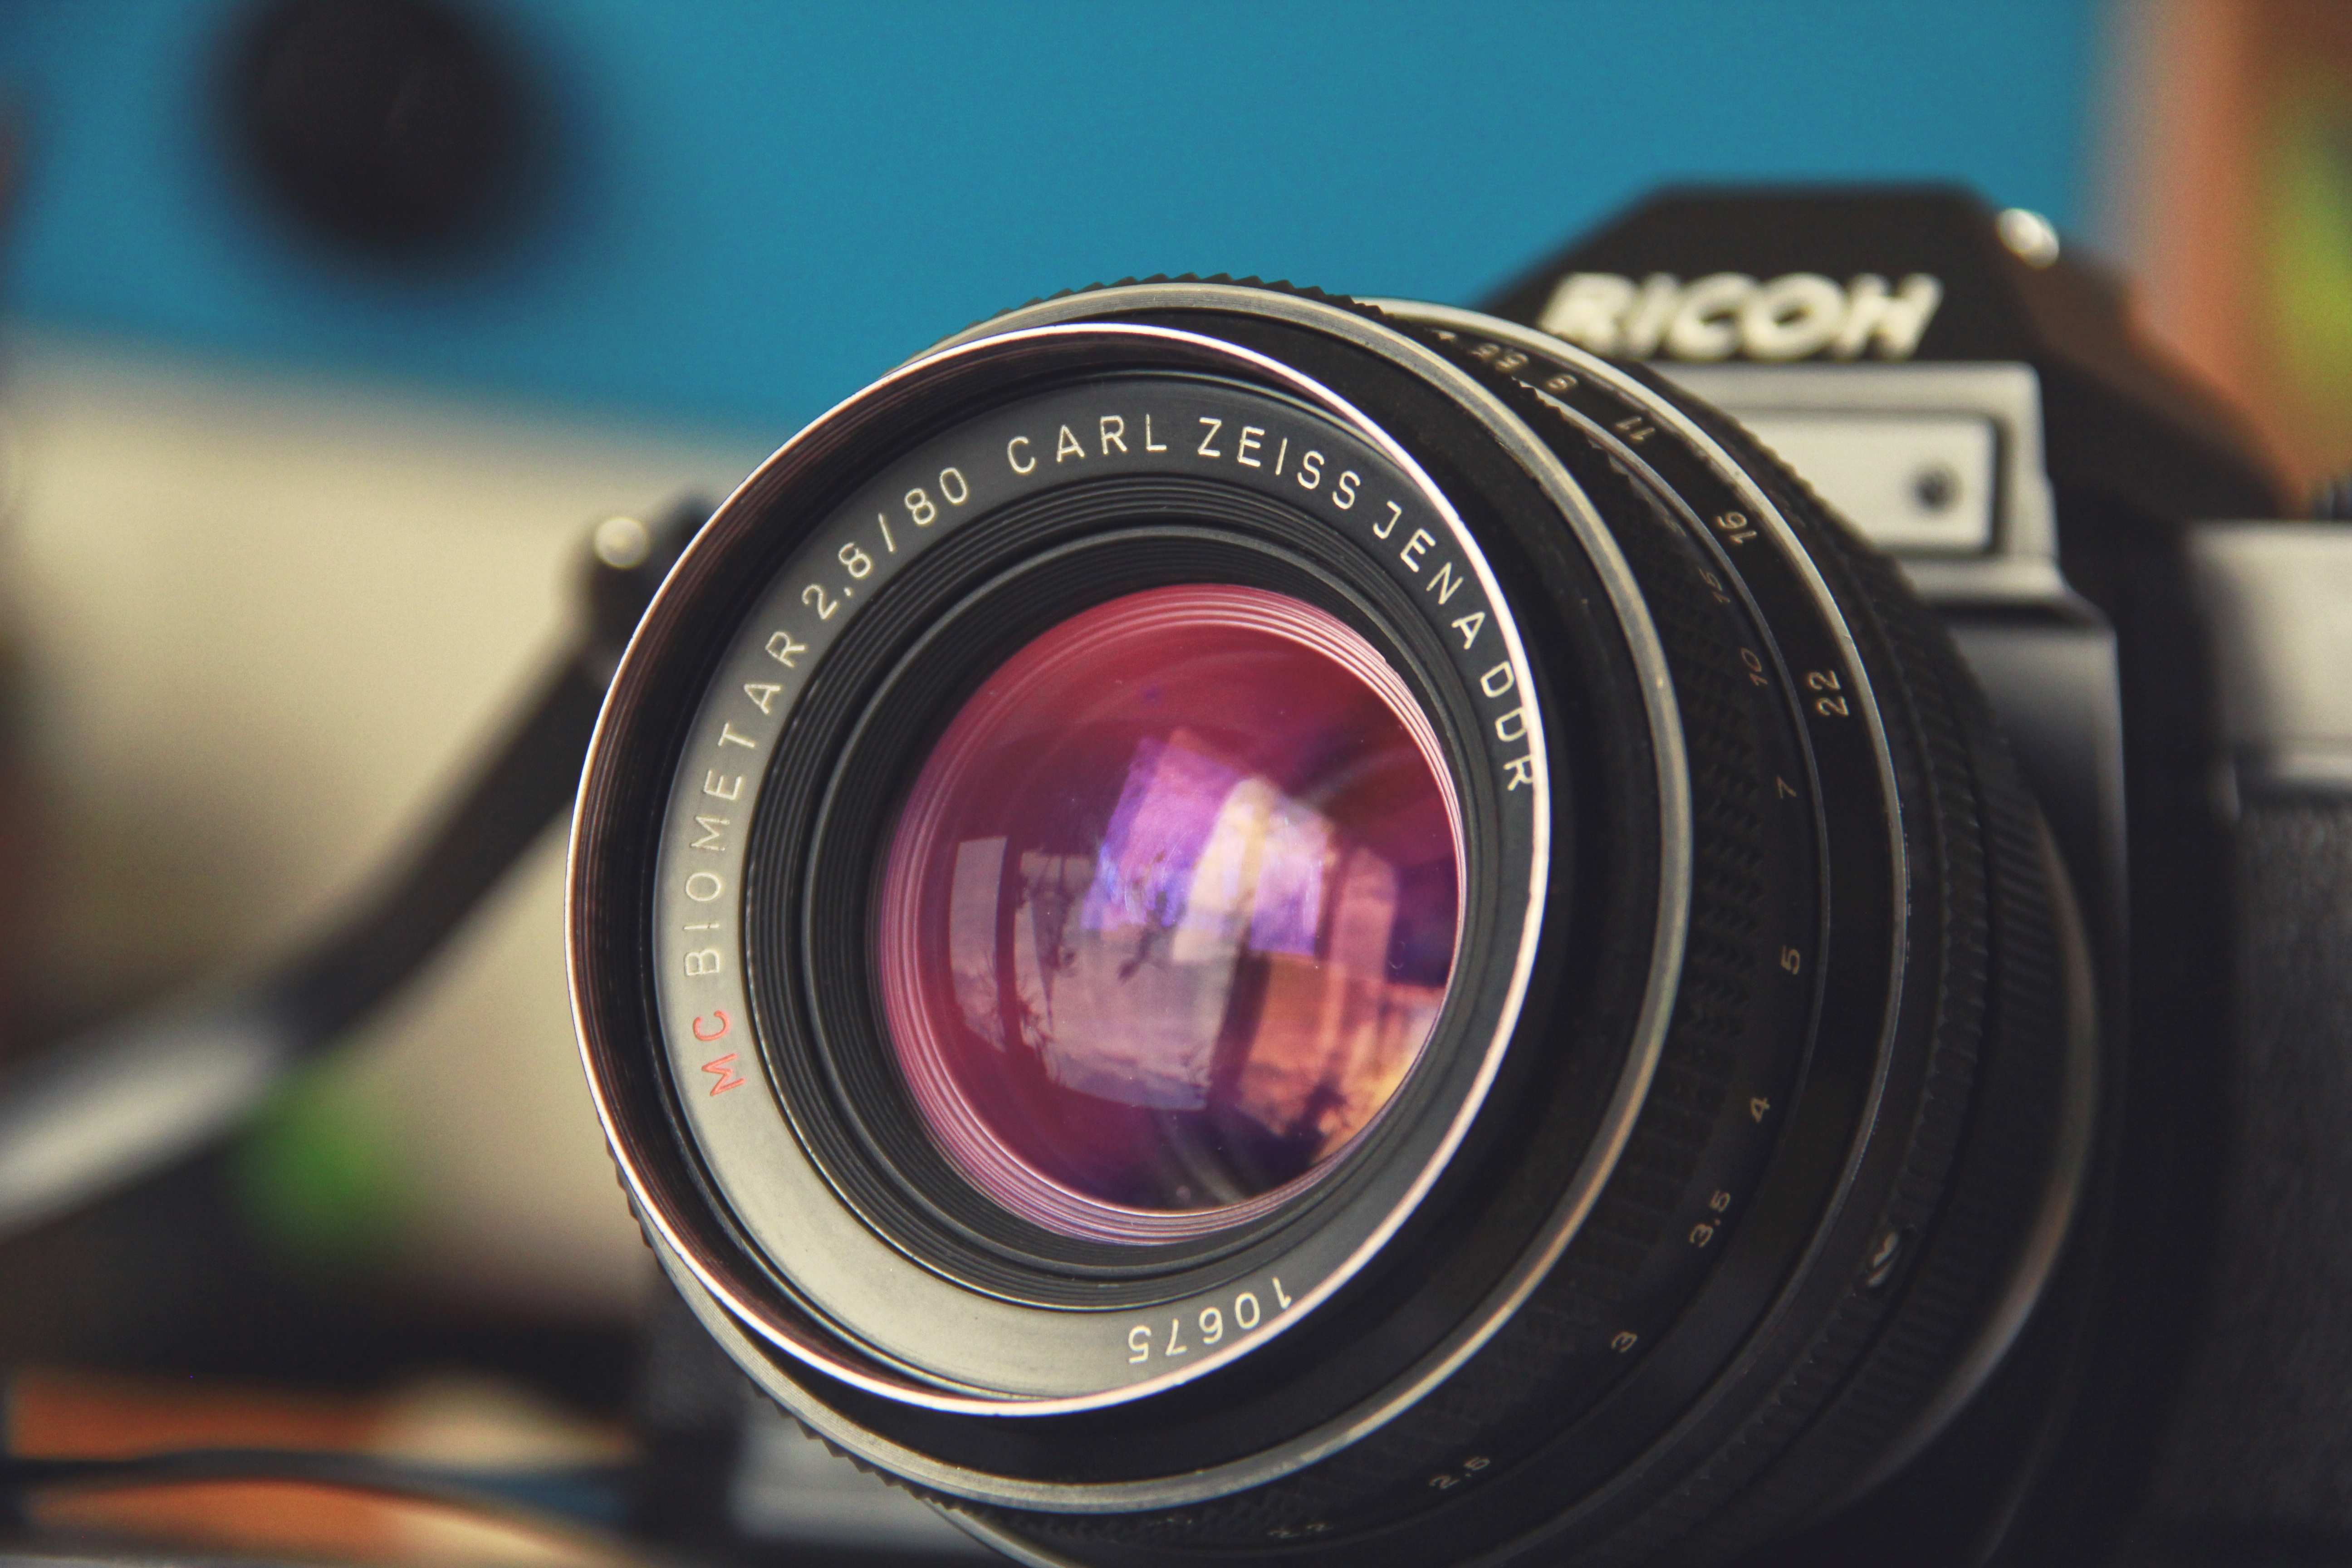
camera, photography, vintage, wheel, retro, old, film, photo, analog, lens, equipment, color, close up, reflex camera, digital camera, 35mm, horizontal, camera lens, photographic, digital slr, single lens reflex camera, cameras optics, mirrorless interchangeable lens camera